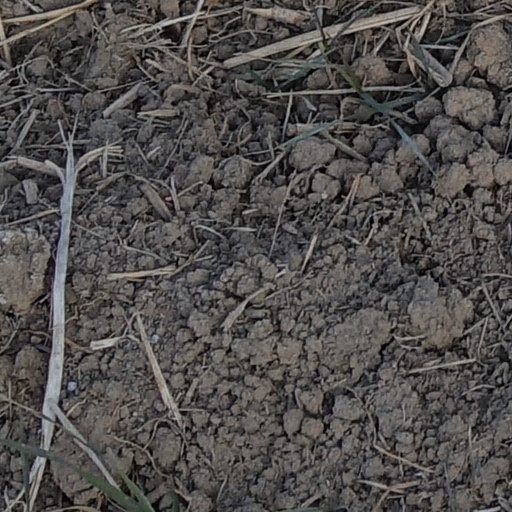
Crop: wheat